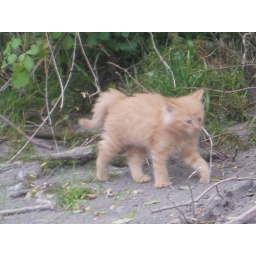
A cure Little Kitty while we were waiting to go white water rating in Austria